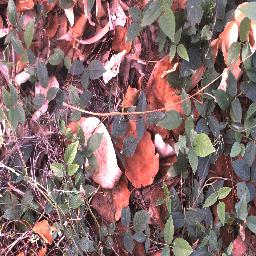
Label: negative